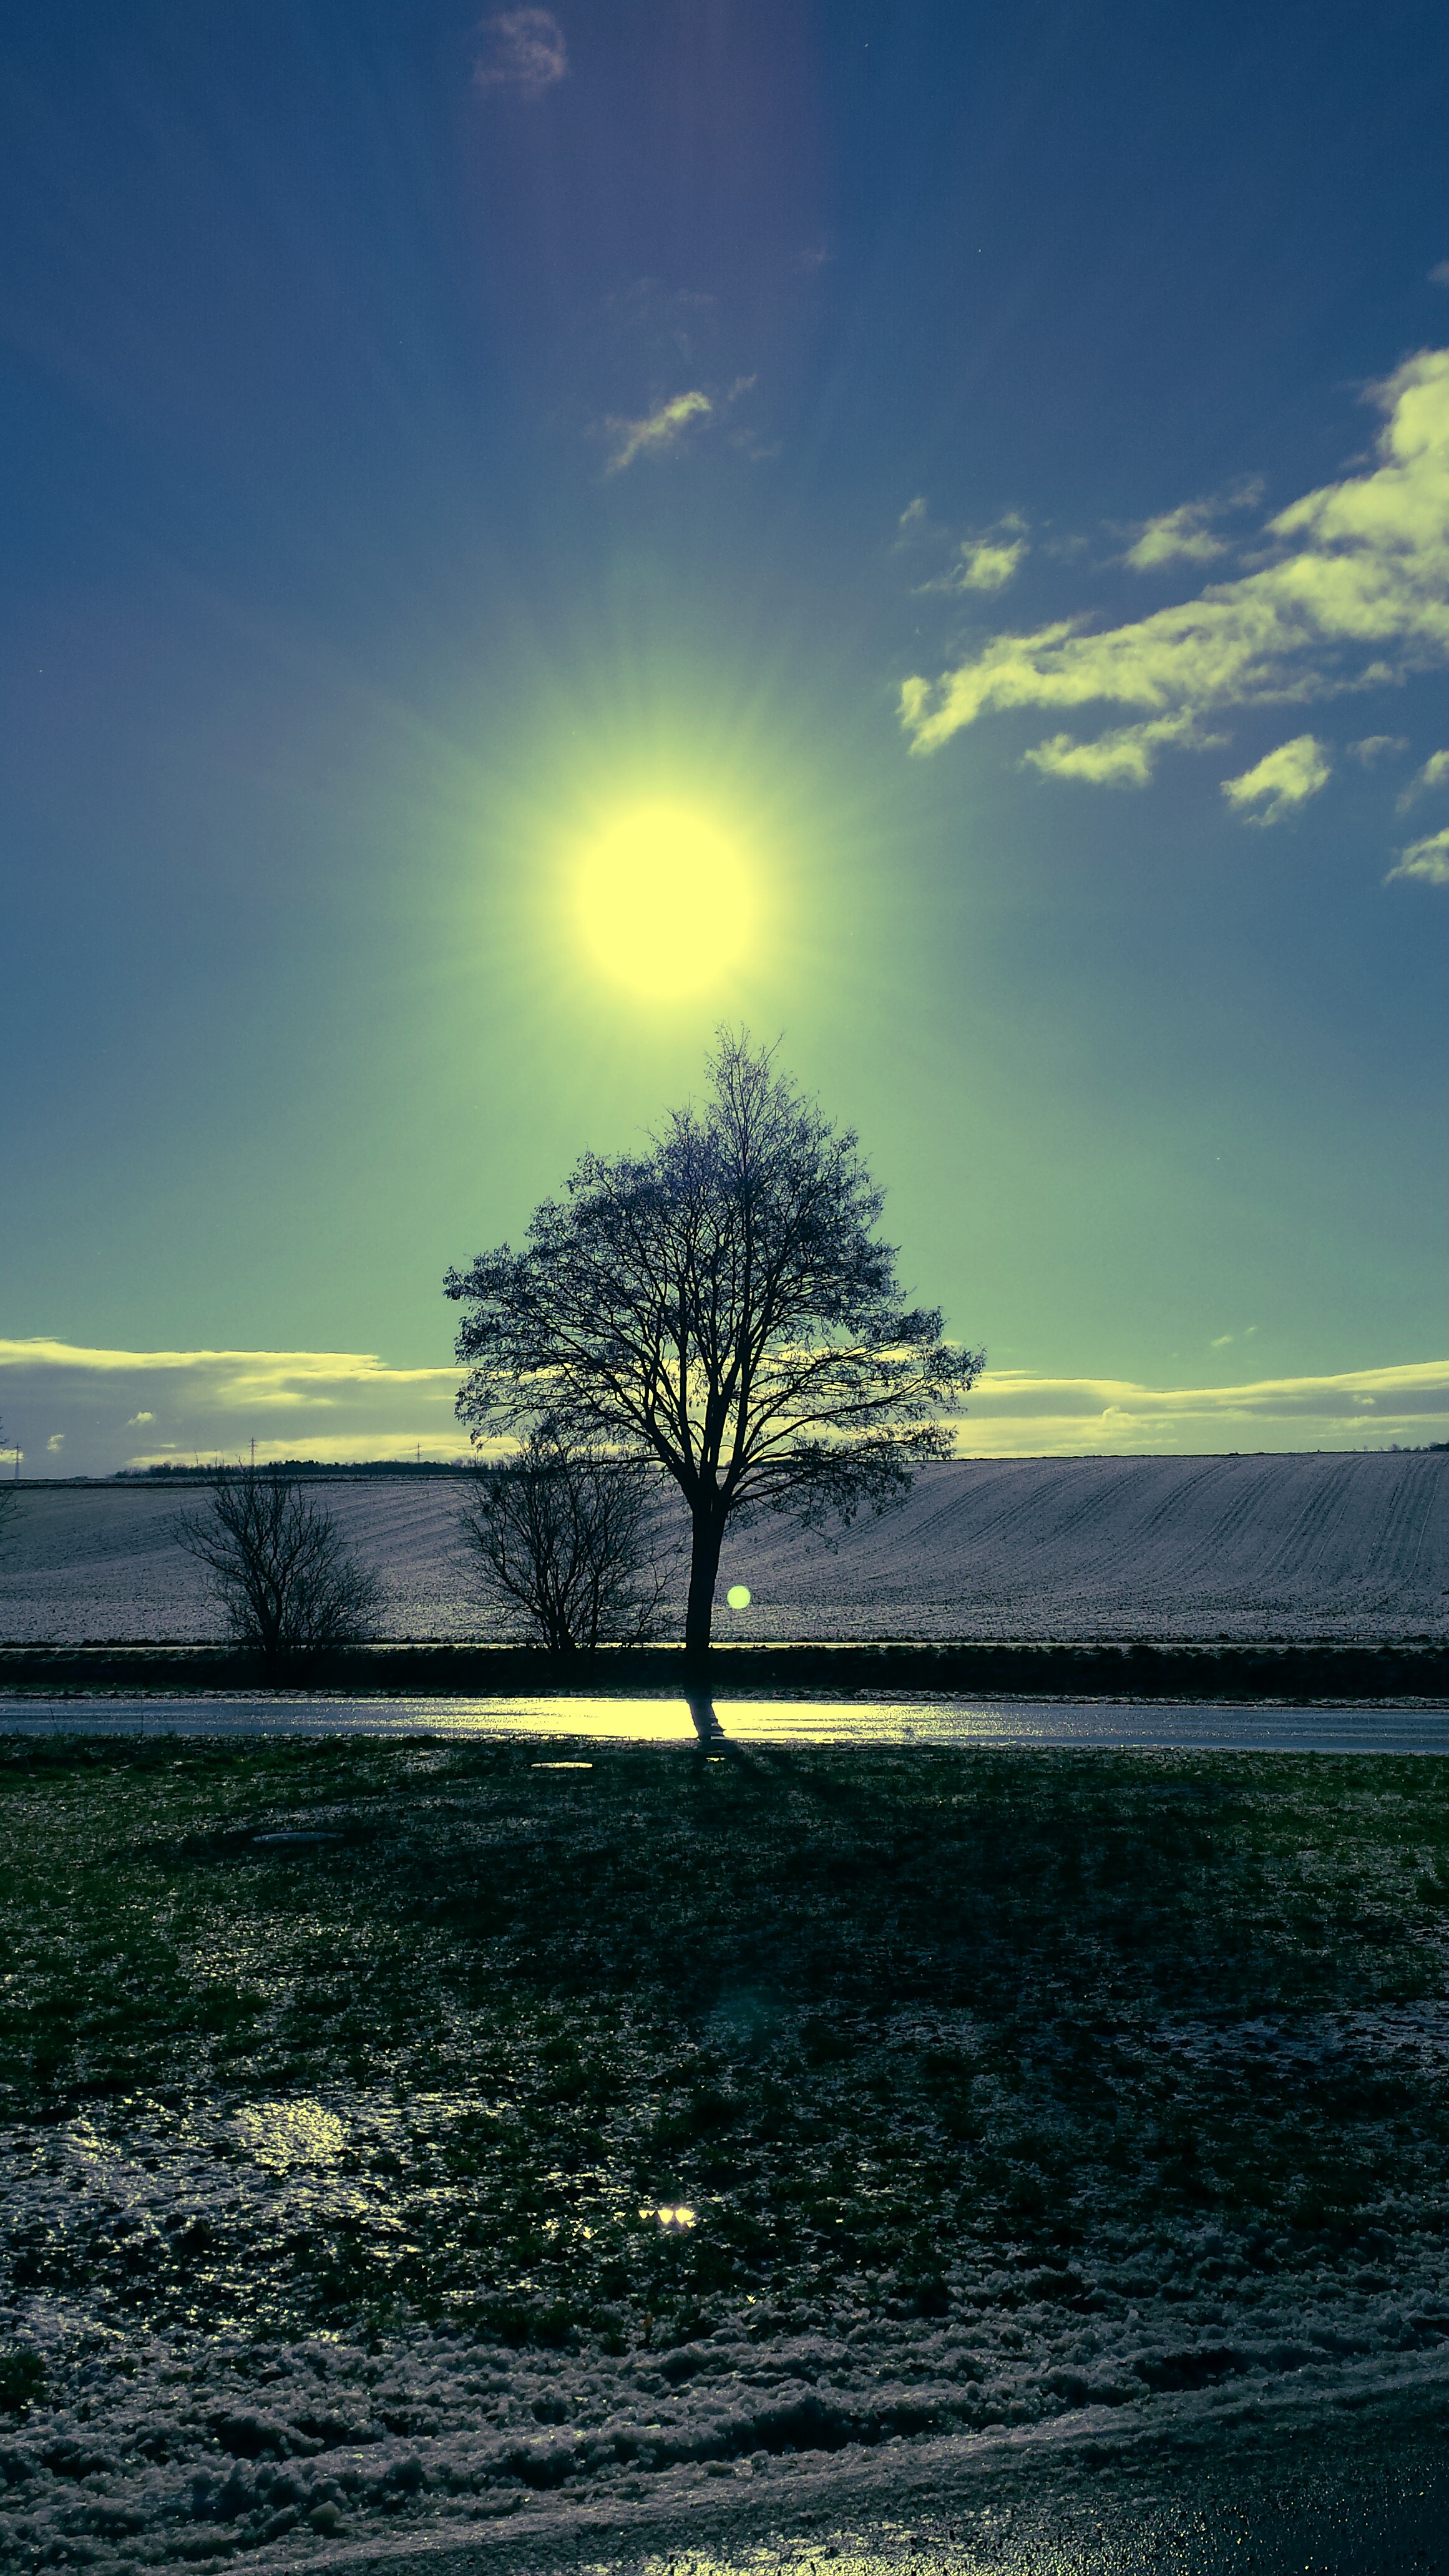
landscape, sea, tree, nature, ocean, horizon, light, cloud, sky, sun, sunrise, sunset, sunlight, morning, wave, wind, dawn, atmosphere, dusk, evening, reflection, blue, moonlight, blue sky, austria, fields, mood, back light, lower austria, atmospheric phenomenon, woody plant, weinviertel